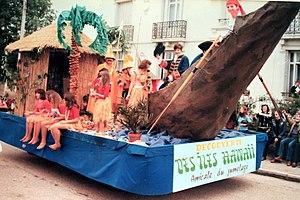
Fête des Myrtilles de Bruyères, édition 1977, char de l'association du jumelage Honululu-Bruyères.
Bruyères est une commune française située dans le département des Vosges en région Grand Est.